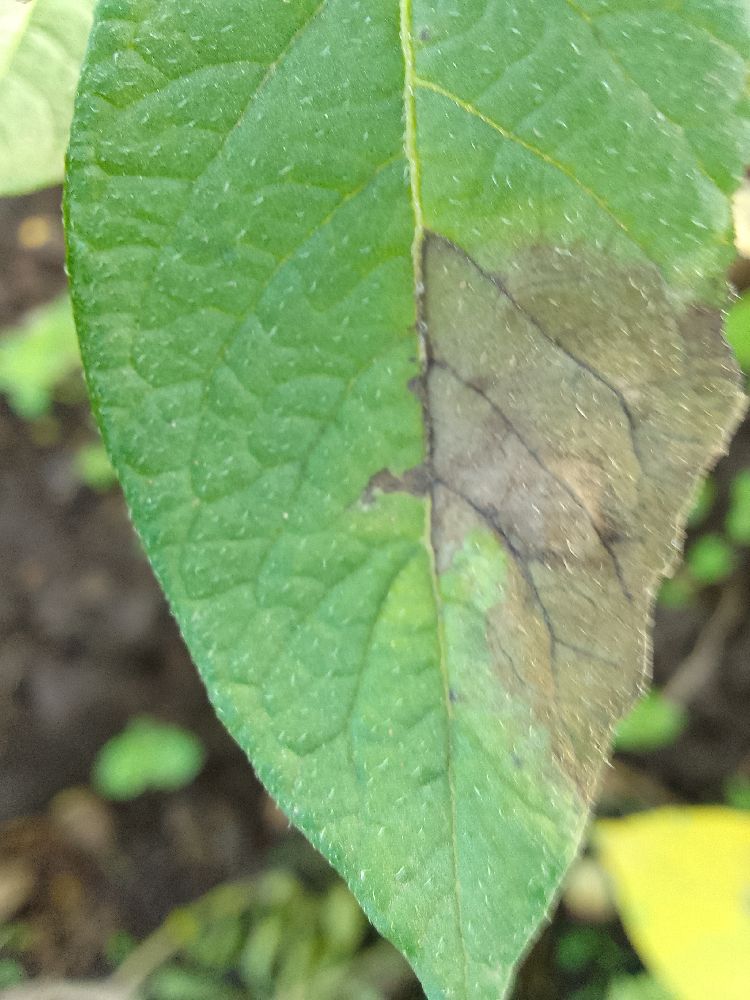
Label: Late blight